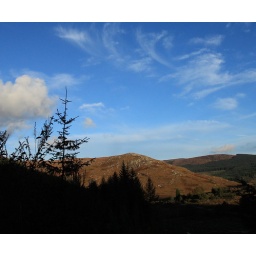
Craigencallie behind the silhouette pine trees in Galloway Forest Park